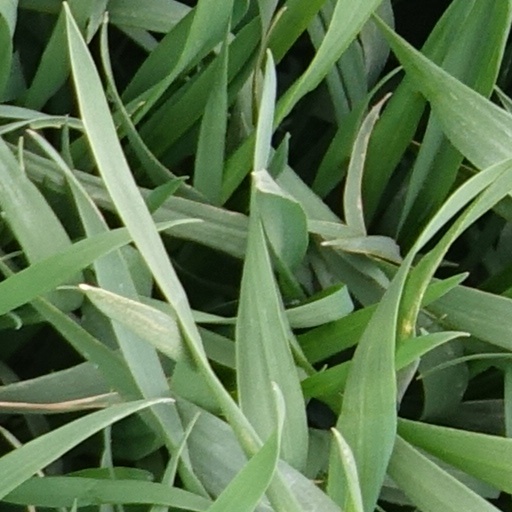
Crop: wheat